Brentford F.C. Hall of Fame

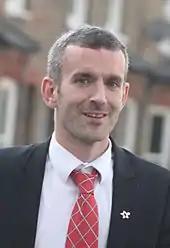
Kevin O'Connor was the first person to be inducted into the Brentford Hall of Fame while a member of the club's staff.

Brentford Football Club is an English professional football club based in Brentford, London. Between 1897 and 1920, the first team competed in the London League, Southern League and Western League. Since 1920, the first team has competed in the Football League, the Premier League and other nationally and internationally organised competitions. All players who have been inducted into the club's Hall of Fame are listed below.